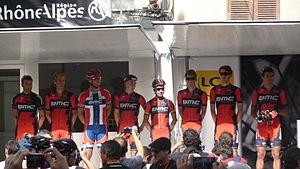
La saison 2014 de l'équipe cycliste BMC Racing est la huitième de cette équipe.